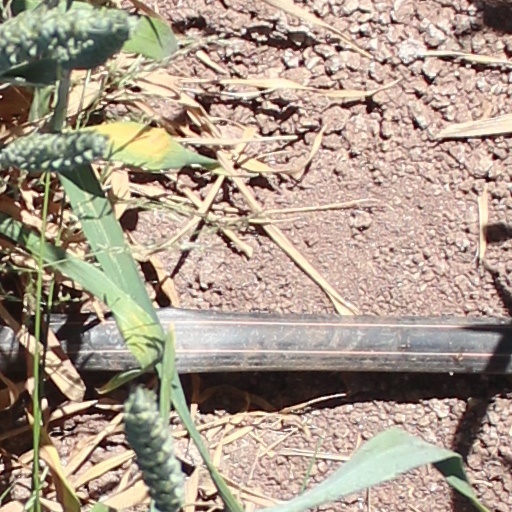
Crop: wheat